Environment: real
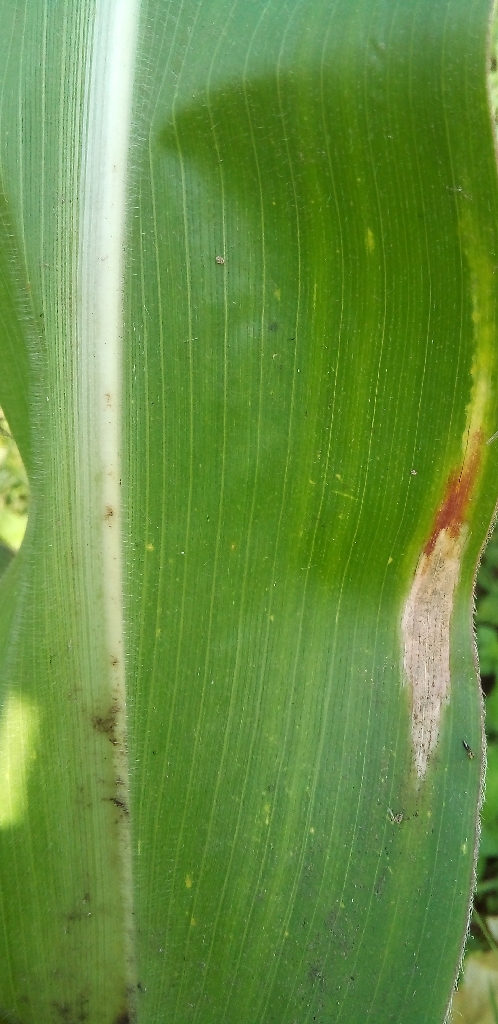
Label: northern_corn_leaf_blight